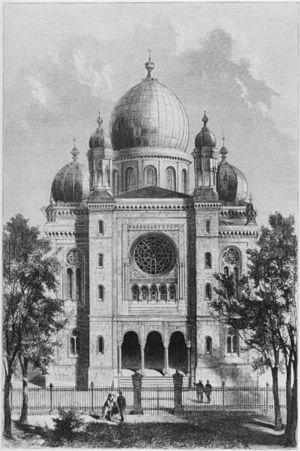
L'ancienne synagogue d'Heilbronn est une synagogue construite en 1877 et complètement détruite par les nazis en 1938. Elle est située dans la ville d'Heilbronn, au bord de la Neckar, dans le Land de Bade-Wurtemberg, à 75 km à l'est de Karlsruhe.